VMA-133

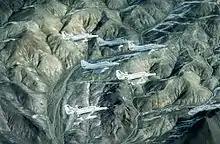
VMA-133 A-4Fs in flight near NAS Fallon, 1982.

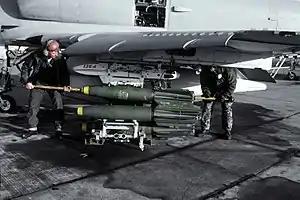
Crewmen loading Mk-81 bombs on to an A-4F from VMA-133.

The squadron was decommissioned on August 1, 1945, at Malabang, Mindanao.